Manchester Artillery

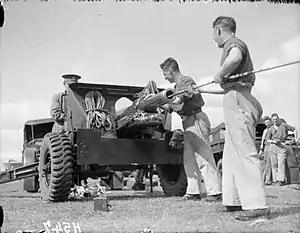
Gunners sponging out an 18/25-pounder Mk V P during exercises near Basingstoke, 1939.

66th (2nd East Lancashire) Division disappeared from the war for many months, its surviving infantry units becoming training cadres for newly-arrived American troops, but 66th DA continued as an independent artillery force. By now XIX Corps had assigned its available field artillery to cover particular sectors, regardless of the formation to which they belonged. On 30 March Lt-Col Adams took command of a group comprising C Bty of CCCXXXI Bde (6 guns) with C Bty (6 guns) and part of D Bty (2 howitzers) from CCCXXX Bde, with his HQ in Villers-Bretonneux and the batteries deployed around the station. Next day Adams' Group was joined by D/CCCXXXI Bty (4 howitzers) and A/CCCXXX Bty (4 guns), while the rest of his brigade was under Laird. During the Battle of the Avre (4 April) 66th DA (temporarily commanded by Lt-Col Adams) supported 18th (Eastern) Division, and was heavily shelled. Communications were cut so runners had to be used, and some of the batteries had to be pulled back into Villers-Bretonneux, but they achieved good results, their SOS fire stopping one attack just short of the positions of 35th Australian Battalion attached to 18th (E) Division. CCCXXXI Brigade was now organised into three four-gun batteries (B, C and D) under the command of Maj Grice-Hutchinson. 66th DA was relieved on the night of 7/8 April. Between 21 March and 13 April CCCXXXI Bde had suffered casualties of 4 officers and 35 other ranks (ORs) killed, 6 officers and 96 ORs wounded, and 3 officers and 31 ORs missing (mainly Prisoners of war).